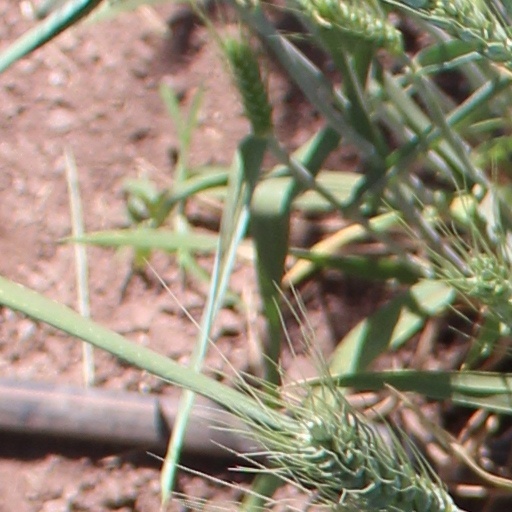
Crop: wheat